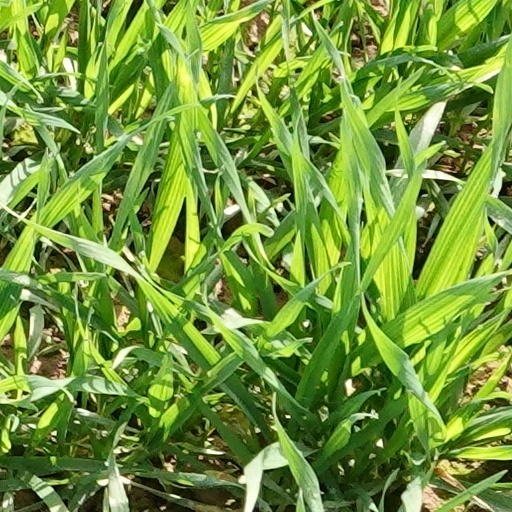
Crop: wheat